Nasi campur

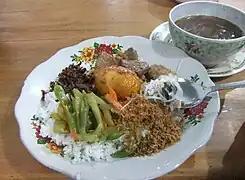
Nasi campur with buffalo soup, served in Tana Toraja, South Sulawesi

The Malay Nasi campur is the most prevalent version of nasi campur in Malaysia and Brunei. It is also popular in nearby areas, such as Singapore, southern Thailand and certain Malay regions of Indonesia, including the eastern and southern coasts of Sumatra and parts of West Kalimantan. In Kelantan and Pattani, this dish is also known as "Nasi Berlauk", while in Penang, it is referred to as "Nasi Melayu".